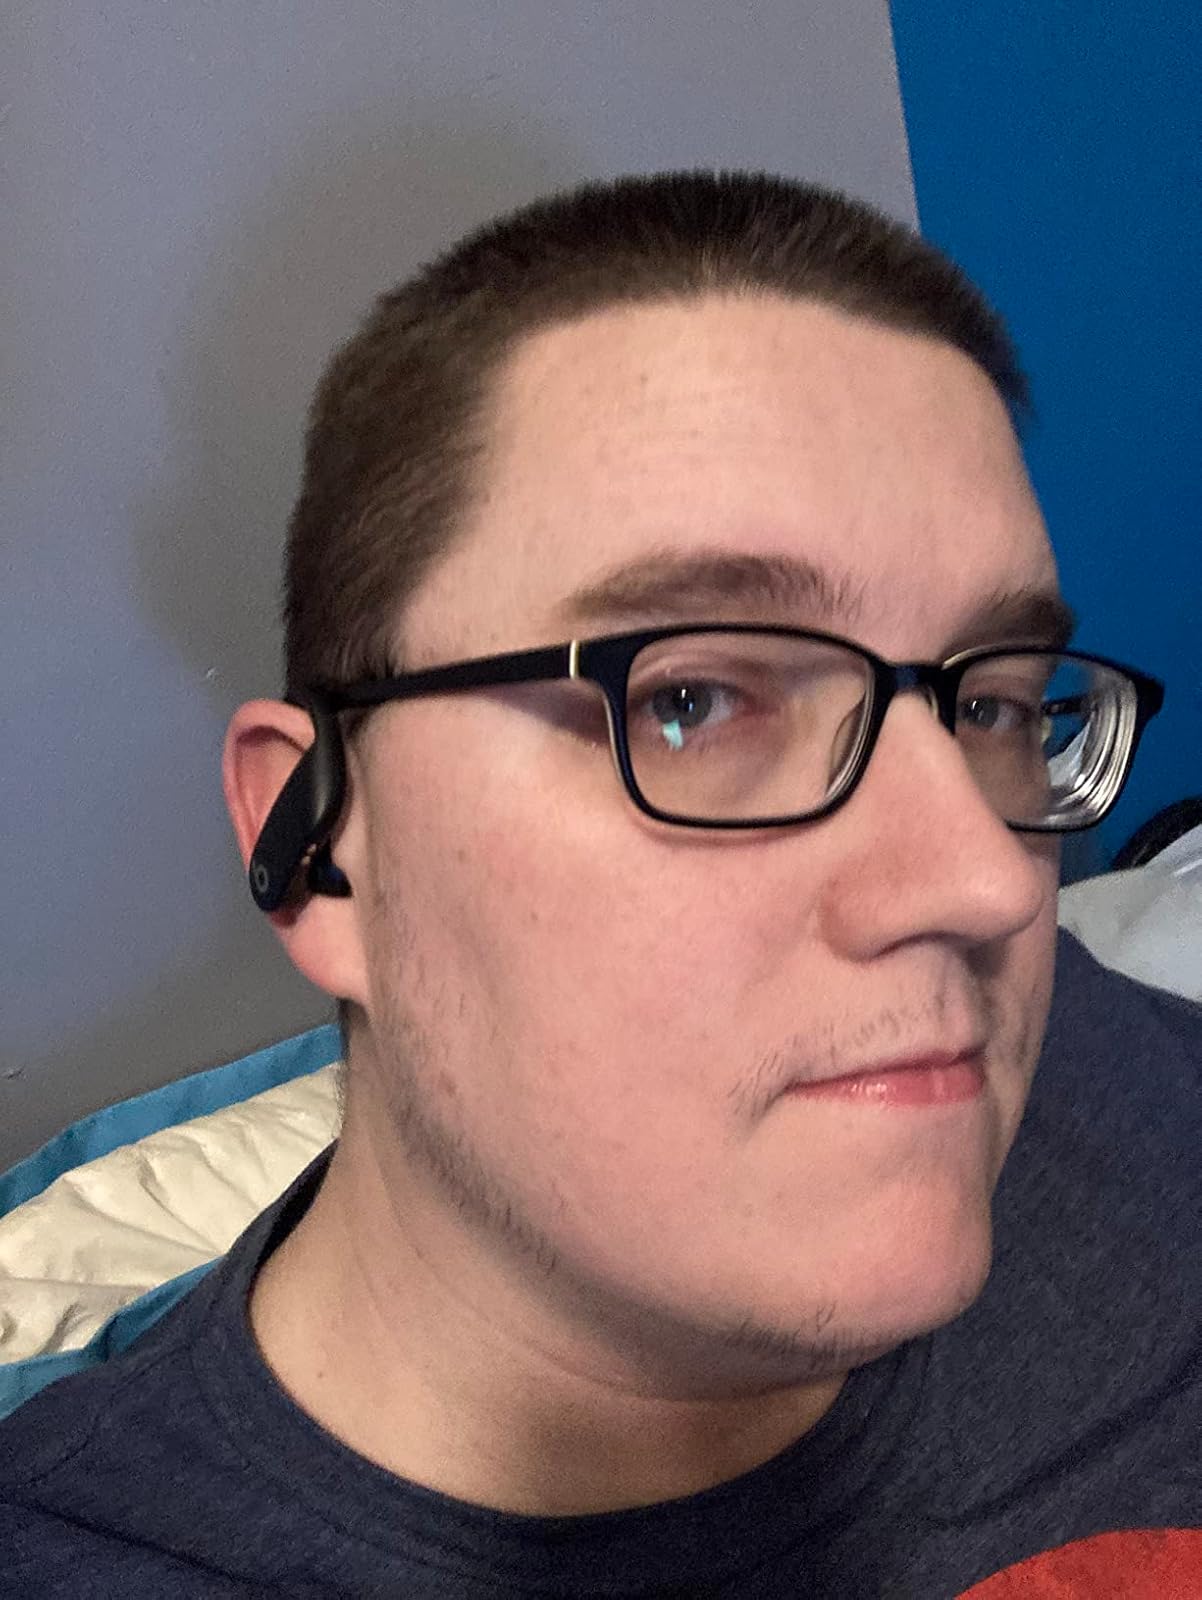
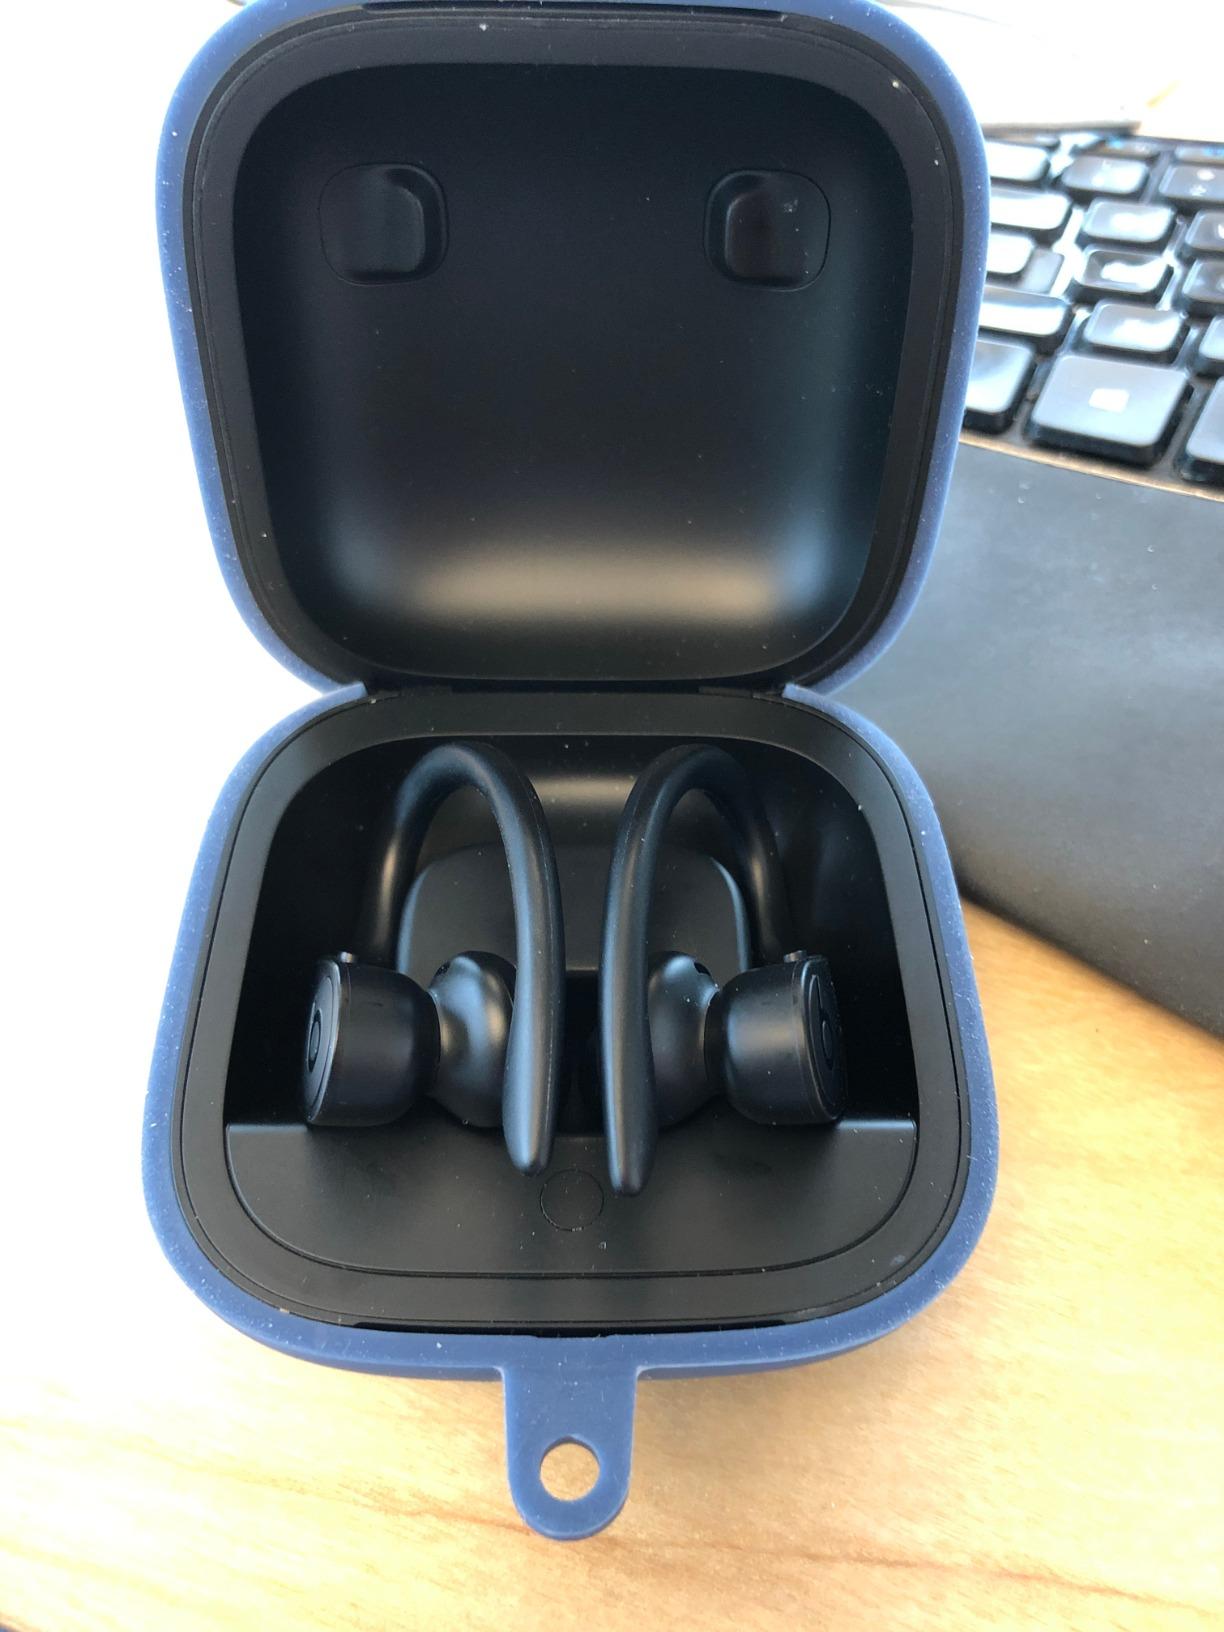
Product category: earbuds
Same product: yes